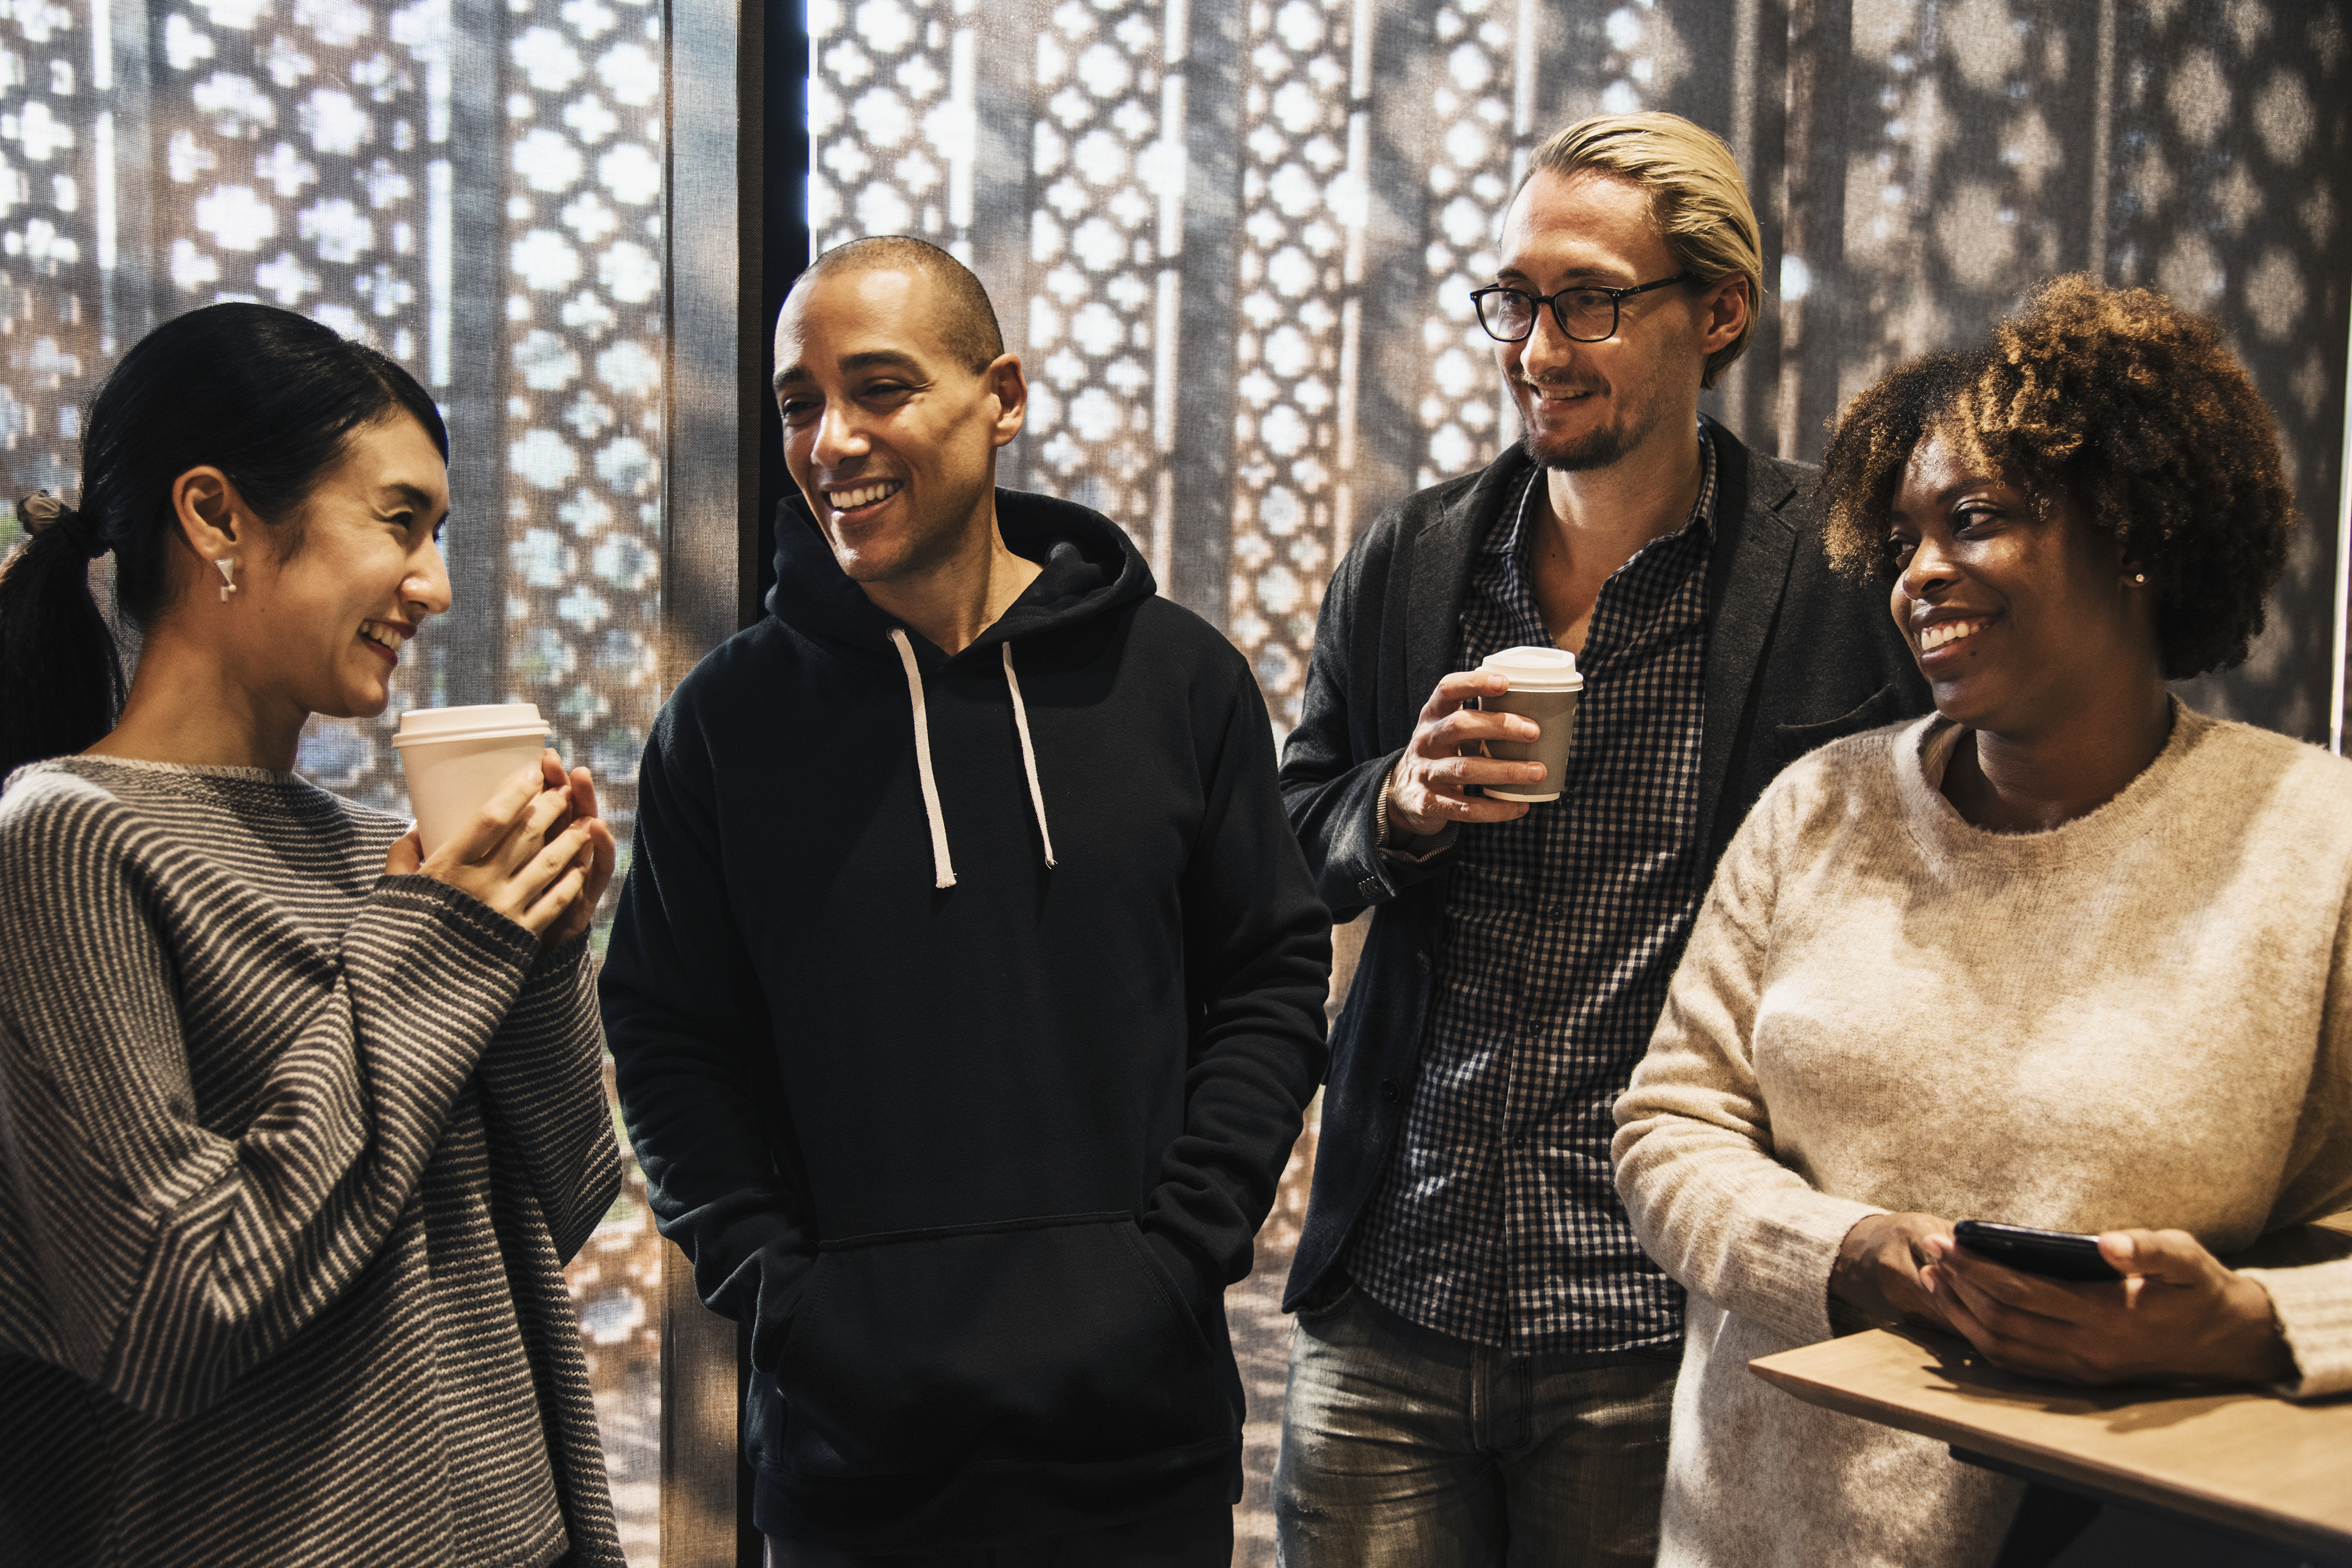
african american, african descent, american, asian, black, caucasian, cellphone, cheerful, coffee break, communication, community, connecting, connection, data, device, digital, drink, electronic, ethnicity, european, friends, gadget, global, happiness, information, innovation, internet, man, media, mobile, network, networking, online, people, phone, sharing, smartphone, smiling, social, standing, talking, technology, telephone, together, togetherness, westerner, wireless, woman, temple, event, audio